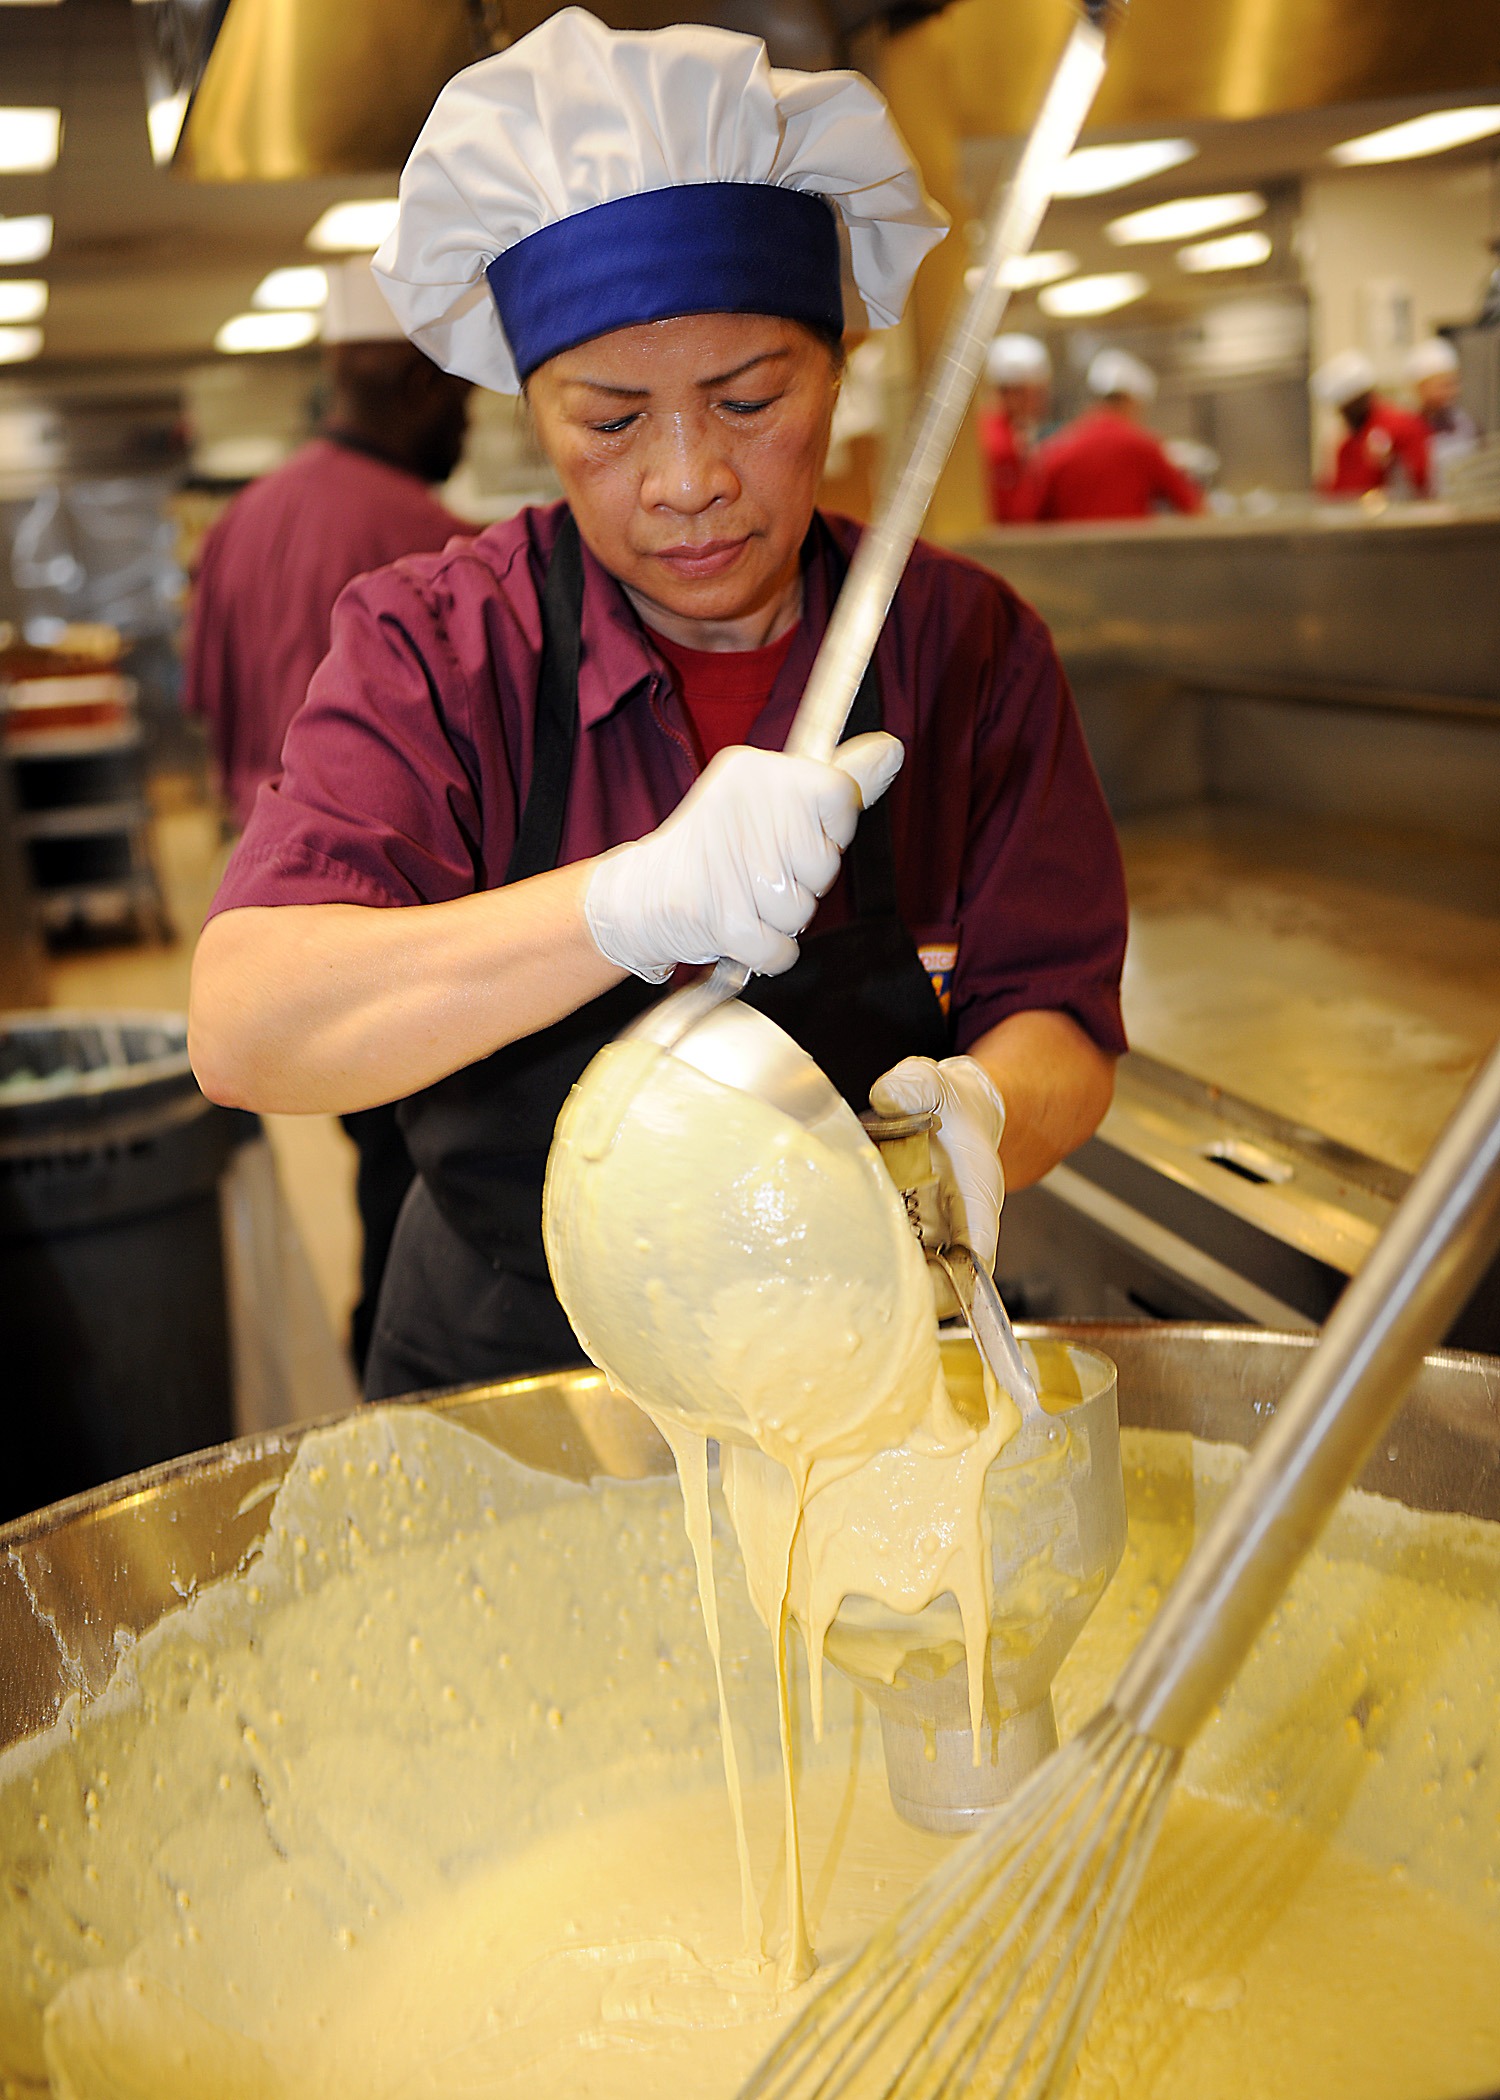
person, woman, morning, female, dish, food, cooking, kitchen, lady, breakfast, baking, ice cream, cuisine, bakery, preparation, pancake, cook, batter, worker, baker, helper, pastry chef, culinary art, hotcake